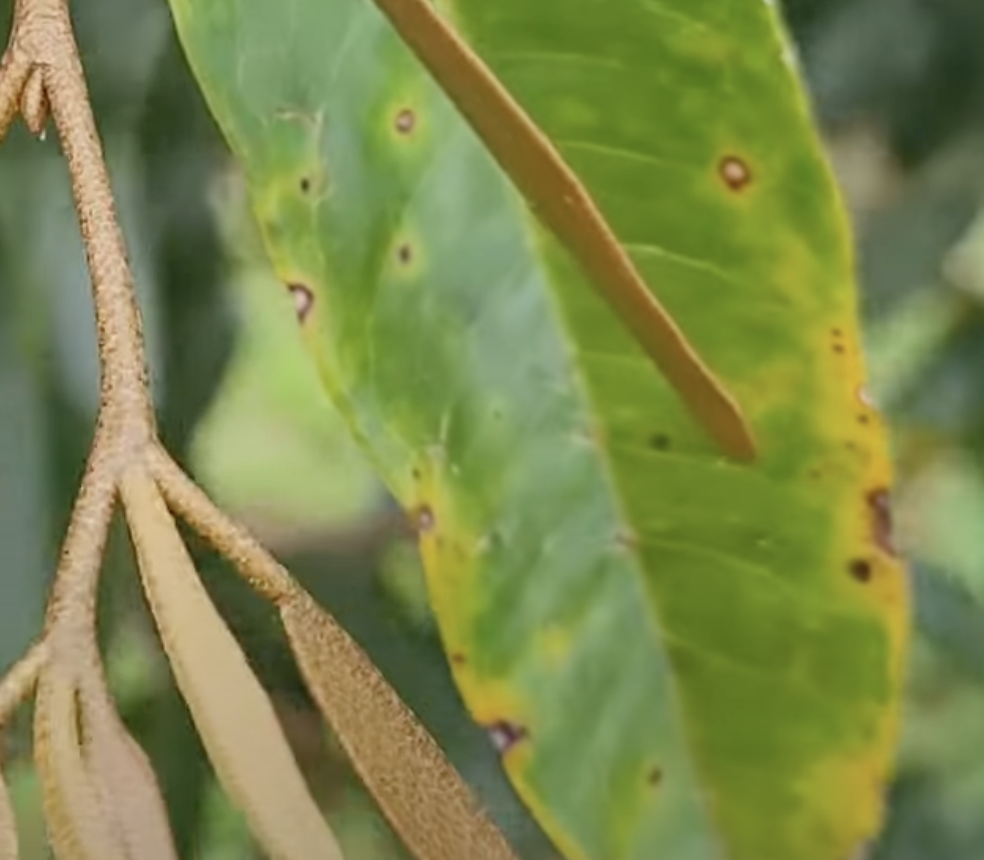
Label: canker_disease